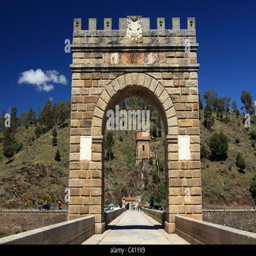
looking through the arch in the region